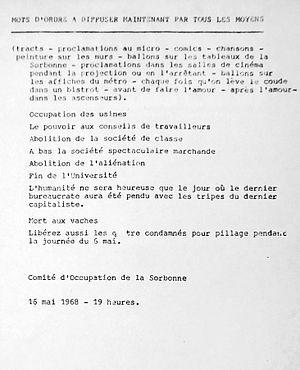
Les événements de mai-juin 1968, ou plus brièvement Mai 68, désignent une période durant laquelle se déroulent, en France, des manifestations d'étudiants, ainsi que des grèves générales et sauvages.
Le Conseil pour le maintien des occupations est un organisme révolutionnaire créé en Mai 68 à la Sorbonne à l'initiative de membres de l'Internationale situationniste.